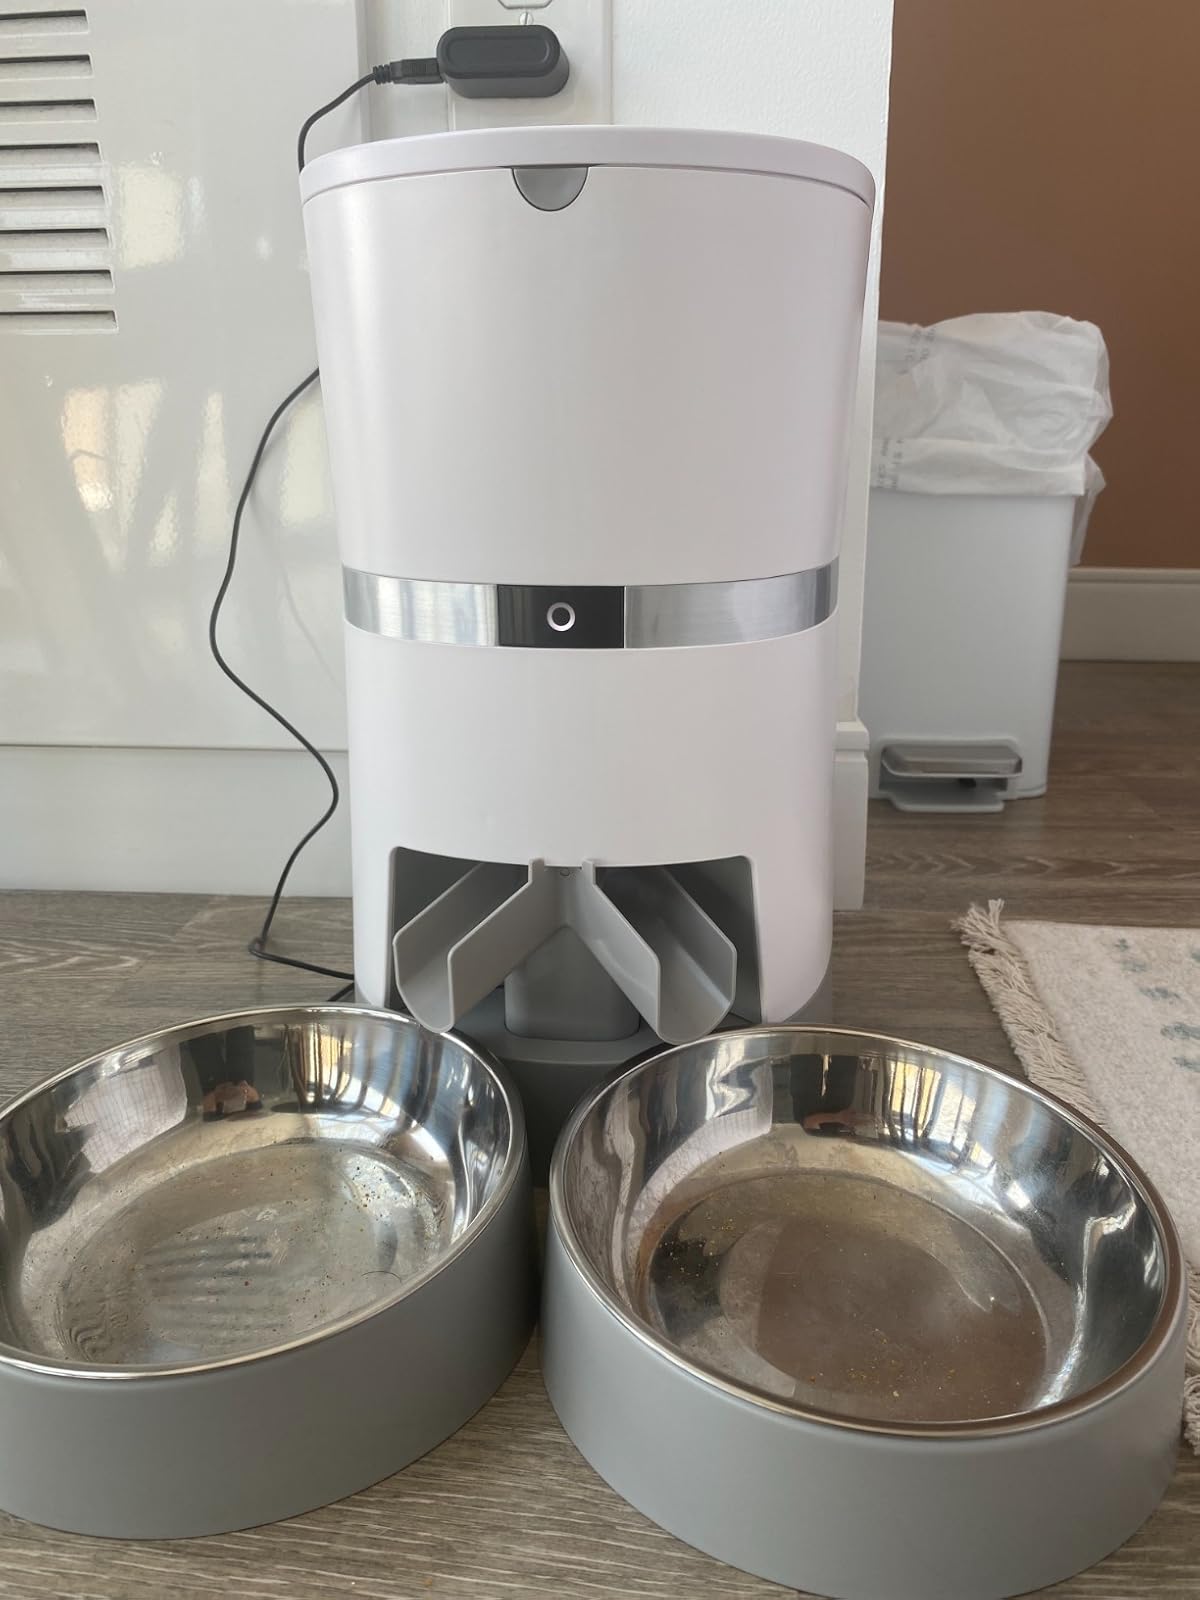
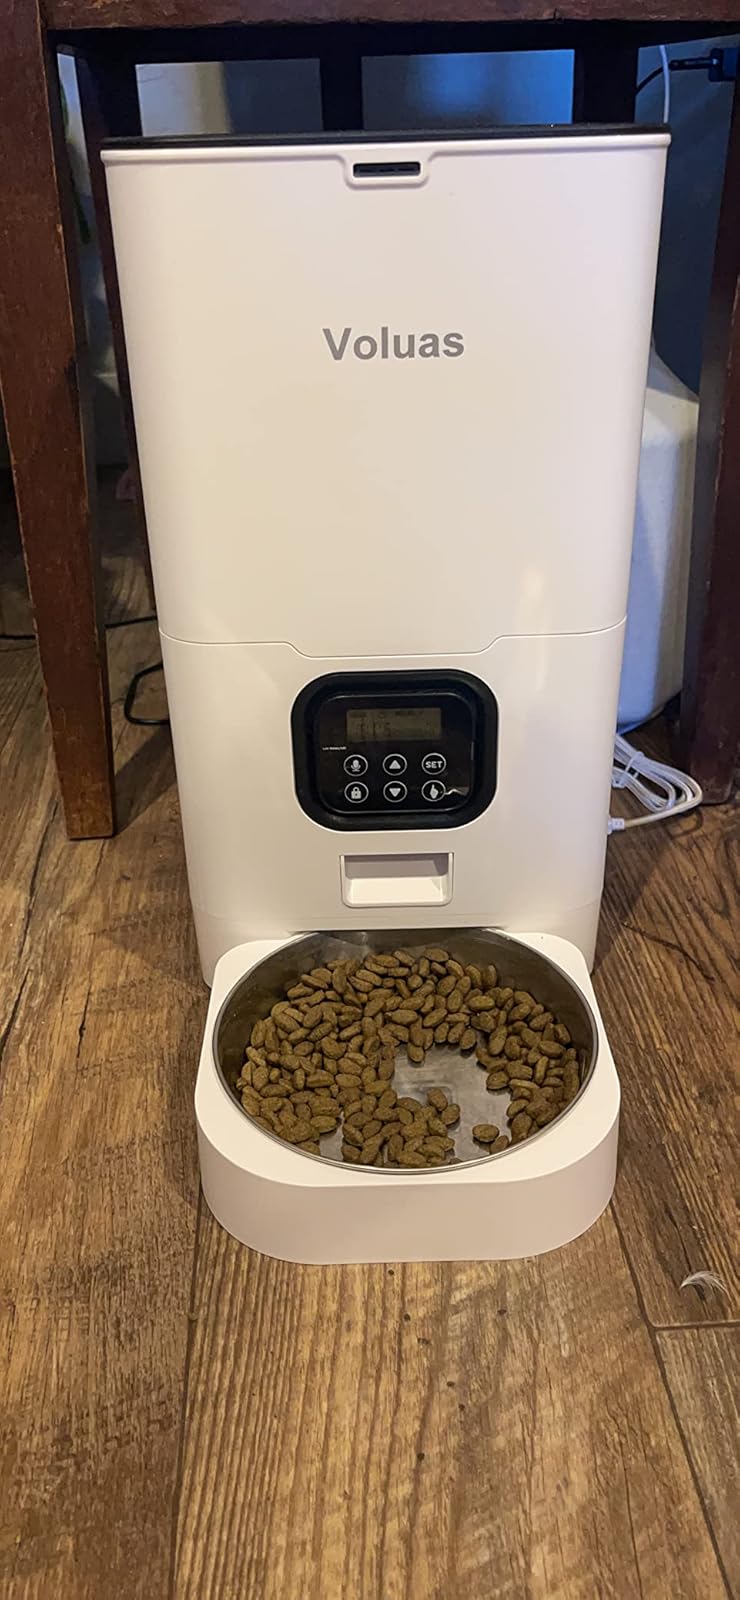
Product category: items_feeder
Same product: no